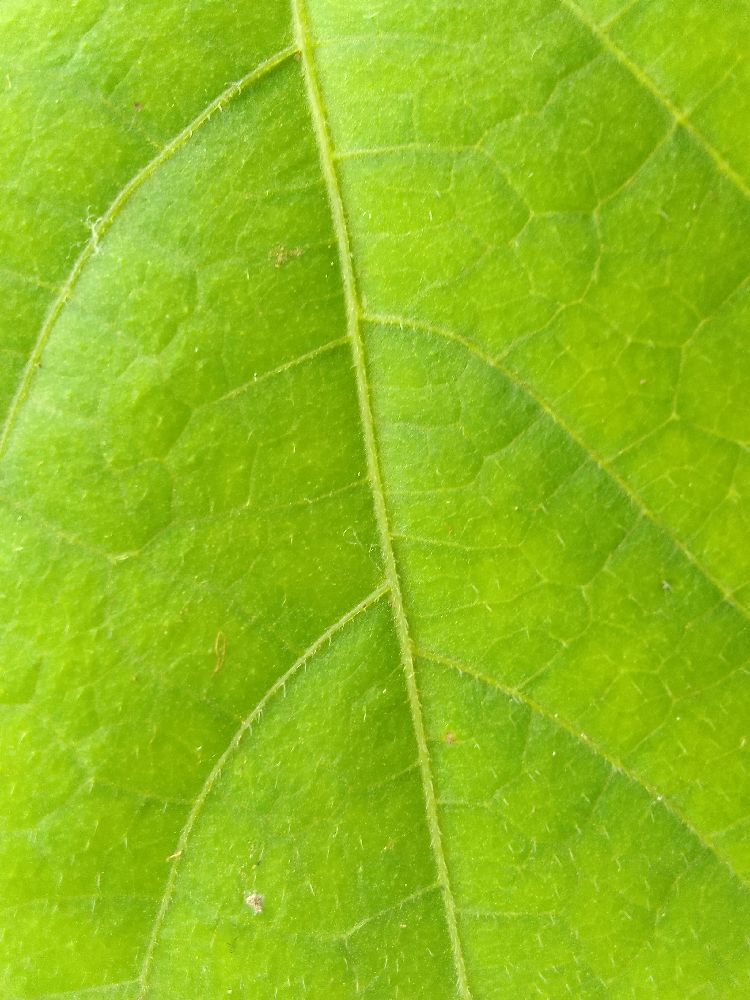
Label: healthy